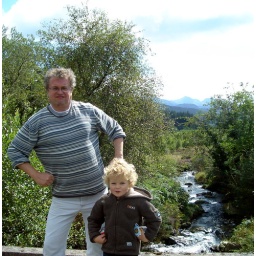
finlay and father on a bridge in a forest in beddgelert in wales